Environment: real
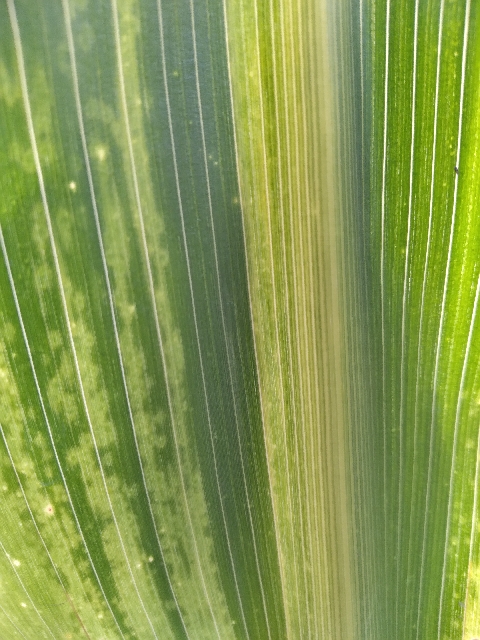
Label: lethal_necrosis